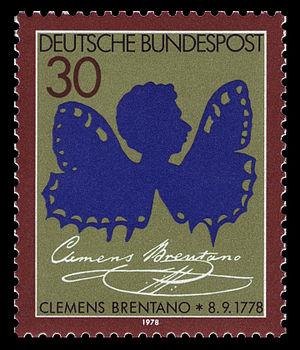
Cette liste recense les personnalités figurant sur les timbres-poste d'Allemagne fédérale, de la République Démocratique d'Allemagne, des diverses zones d'occupation alliées, de la Sarre, du Troisième Reich, de la République de Weimar, de l'Empire Allemand ainsi que des divers petits royaumes qui l'ont précédé.